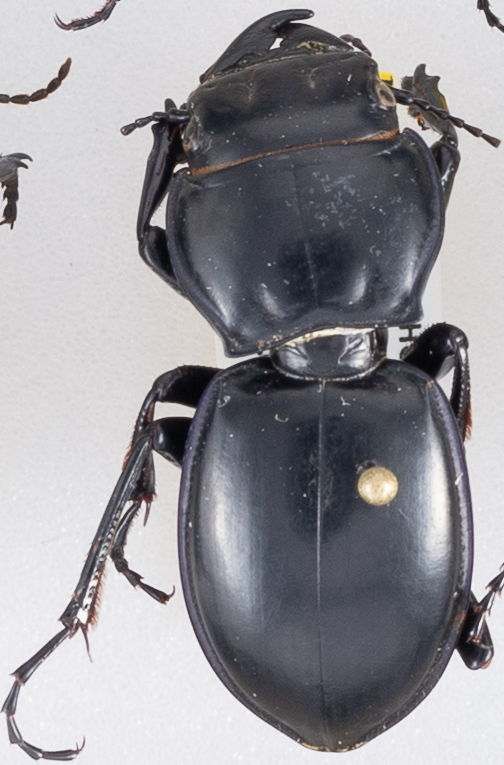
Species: Pasimachus californicus
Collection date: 2018-08-08
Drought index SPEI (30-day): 0.47
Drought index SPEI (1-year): -0.62
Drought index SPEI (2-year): -0.62